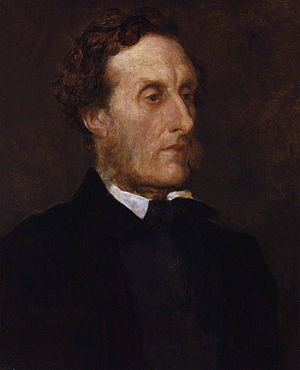
George Frederic Watts / Gallerier / Portrætter af George Frederic Watts og fra National Portrait Gallery
George Frederic Watts var en engelsk maler og skulptør/billedhugger.